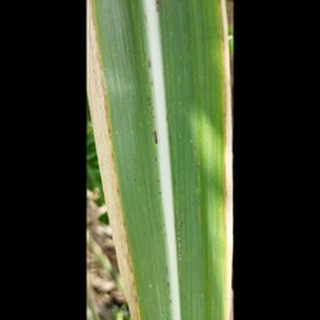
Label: sugarcane_rust